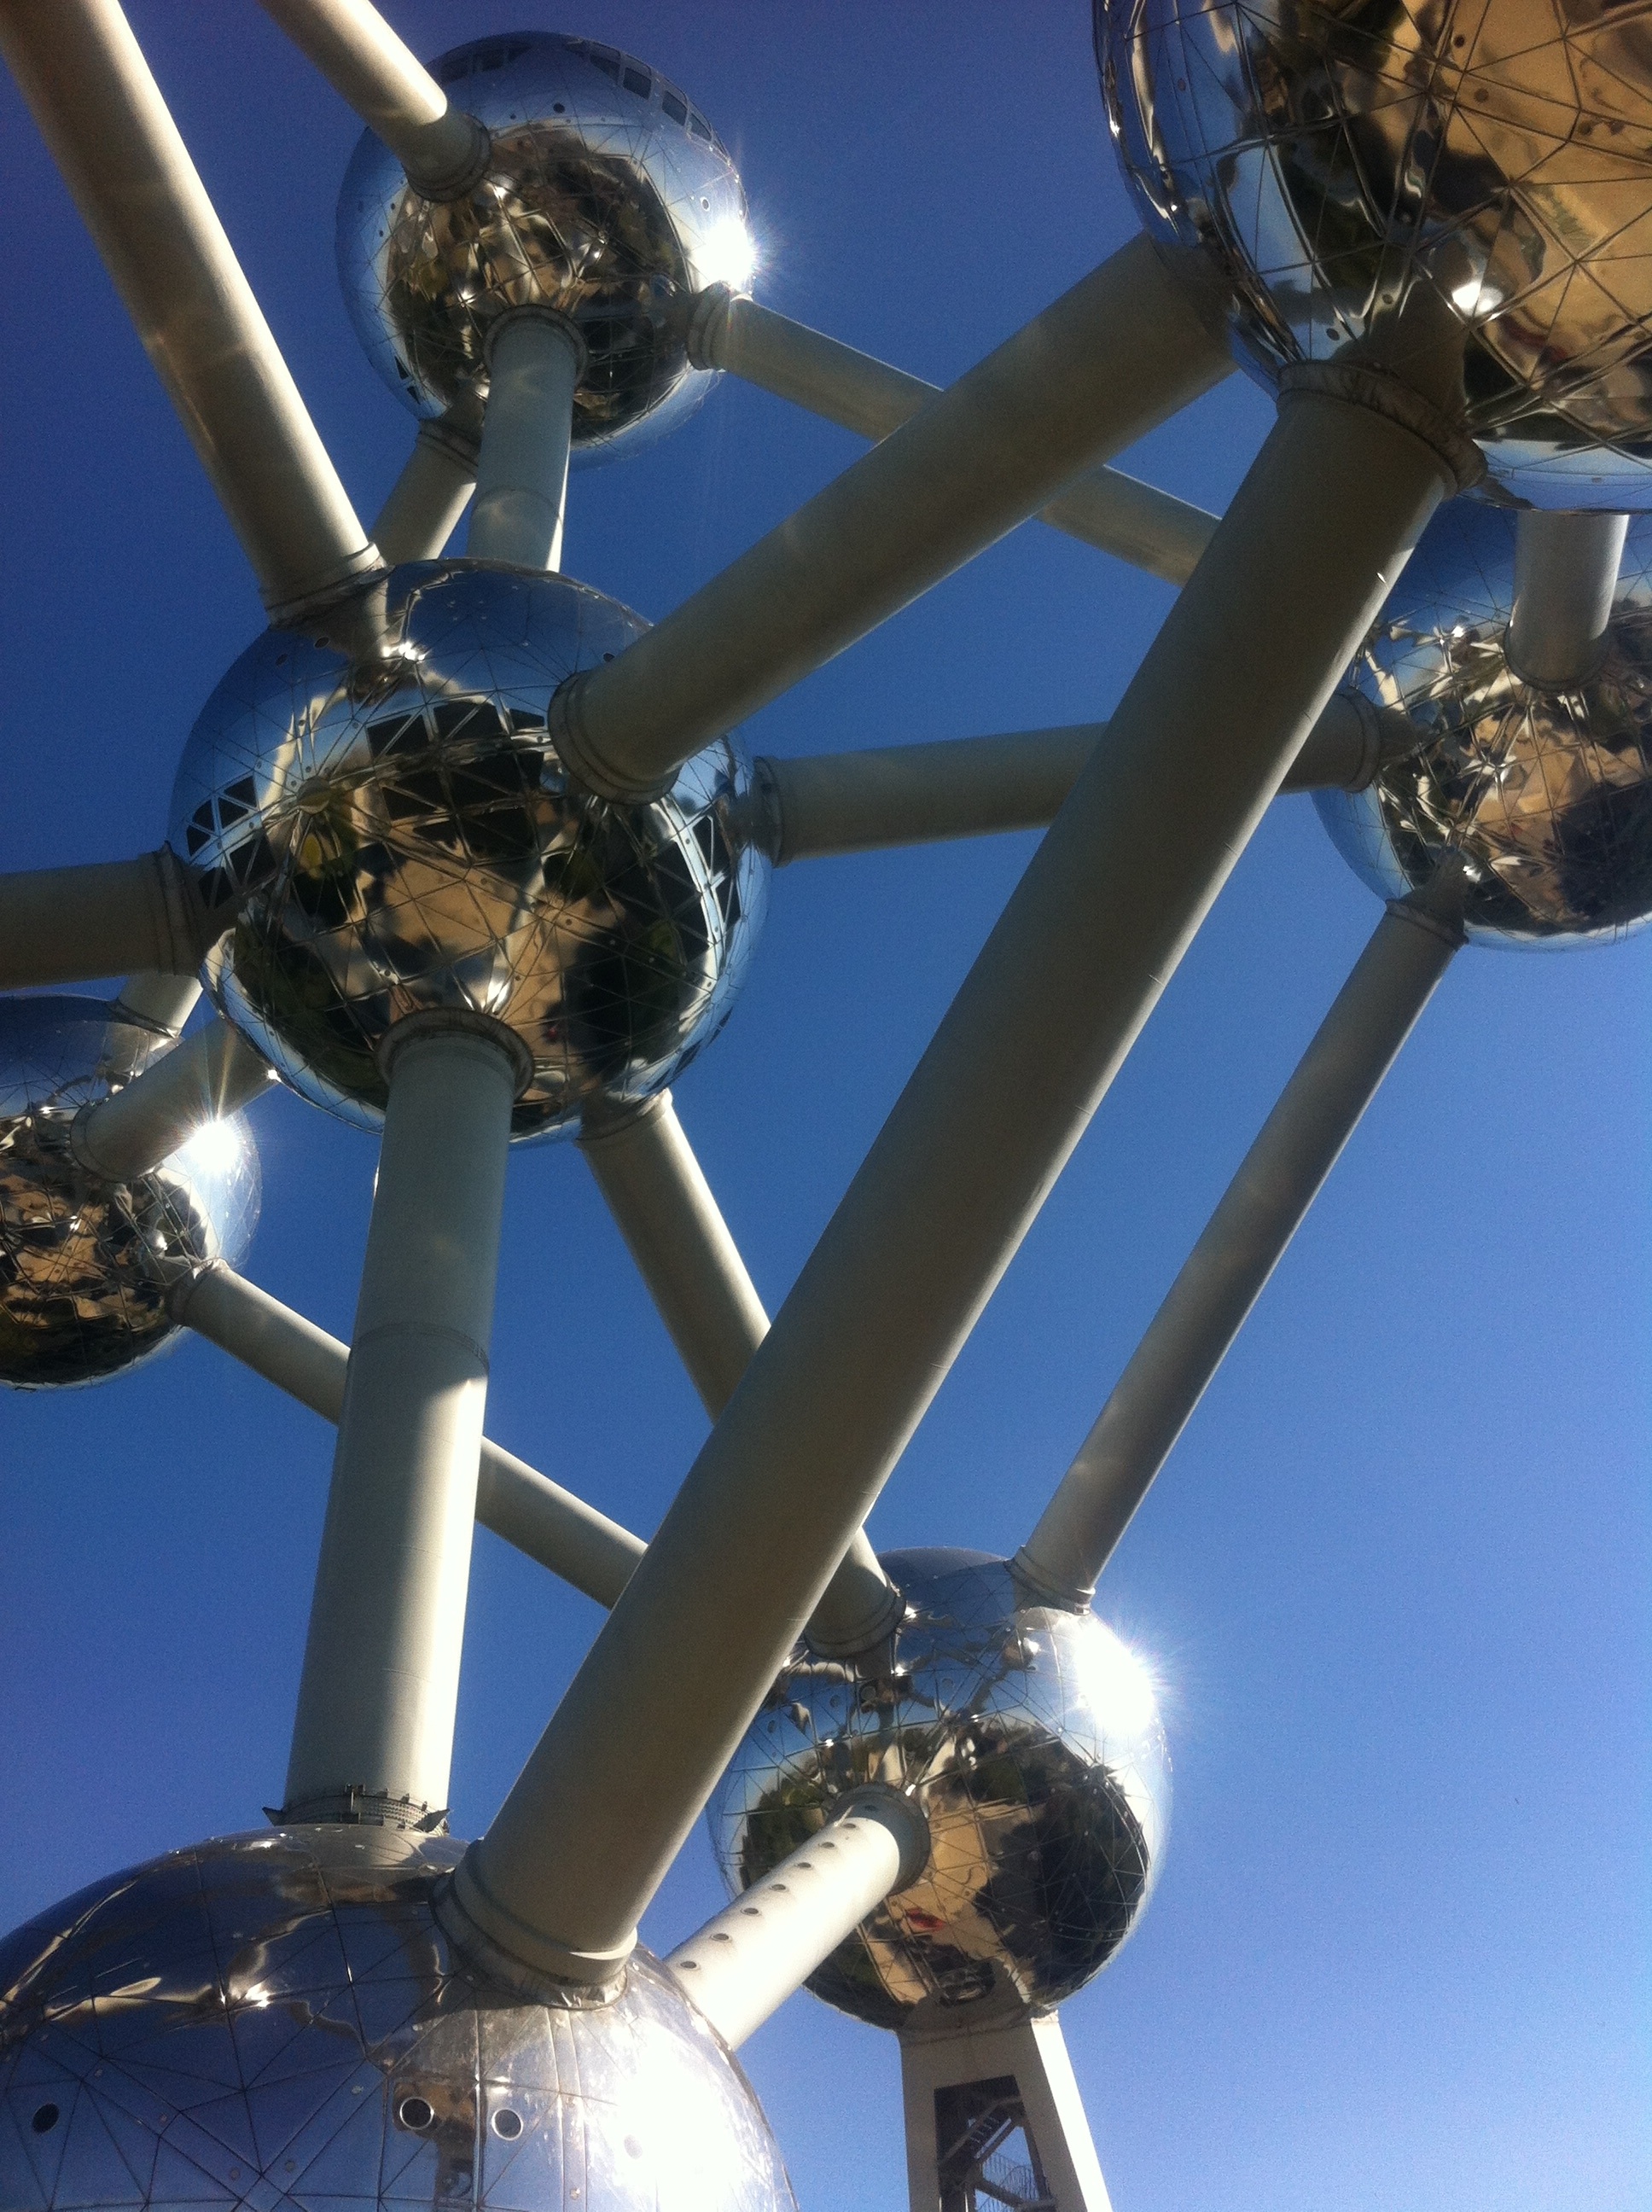
wheel, airplane, aircraft, vehicle, aviation, space, machine, brussels, detail, atomium, space station, atmosphere of earth, aircraft engine